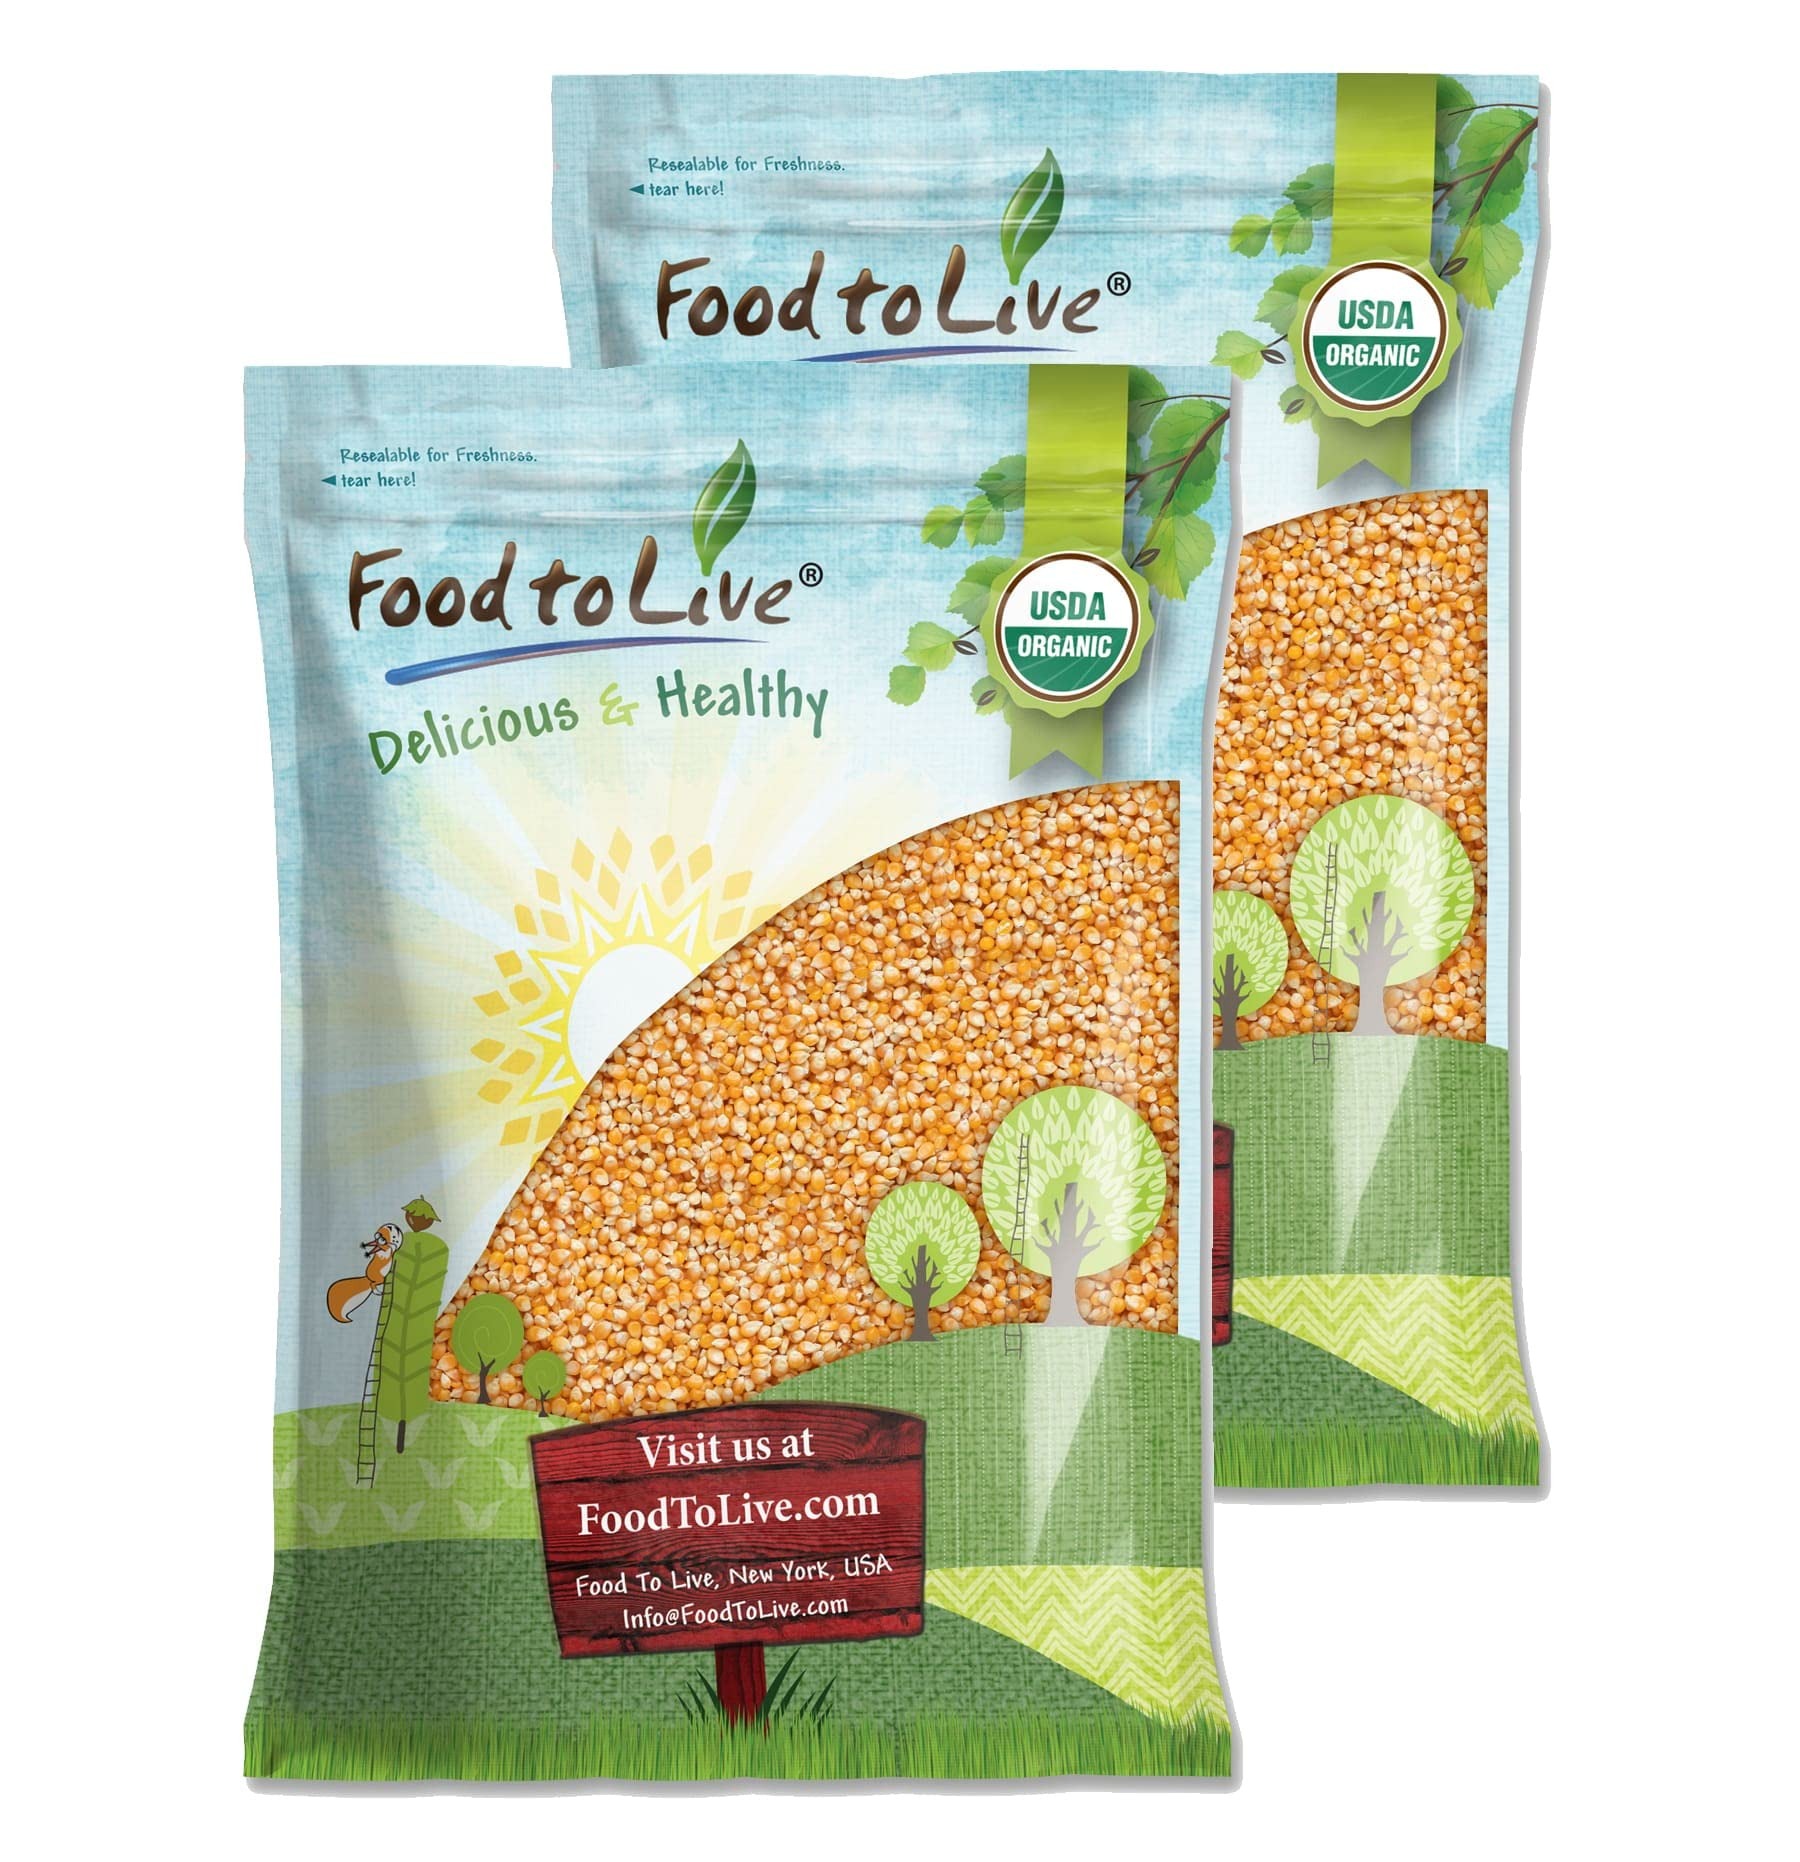
Item Name: Food to Live Organic Yellow Popcorn – Non-GMO Corn Kernels, 100% Whole Grain, No Additives, No Preservatives, Vegan, Bulk. Theater-Quality Popcorn. Easy to Make. High Fiber, and Low-Calorie Snack
Bullet Point 1: ✔️ ORGANIC & NON-GMO: Organic Yellow Popcorn by Food to Live is a USDA Organic and Non-GMO product. It doesn’t contain any additives or preservatives. Moreover, it’s Vegan-friendly and suits a Keto diet (1 cup a day only).
Bullet Point 2: ✔️ THEATER-QUALITY POPCORN: Our Organic Popcorn comes from 100% whole corn grains of flint variety. It pops into large fluffy yellowish flakes and presents with a pleasant nutty aroma.
Bullet Point 3: ✔️ HIGHLY NUTRITIOUS, SOURCE OF FIBER, LOW IN CALORIES: Organic yellow popcorn is a great source of fiber and is a low-calorie snack. It is rich in antioxidants Polyphenols, Iron, Magnesium, Phosphorous, Zinc, and Manganese. Moreover, it contains vitamins B1, B3, B6, Folate, and Pantothenic acid.
Bullet Point 4: ✔️ EASY TO MAKE: Add oil to a heavy-bottomed pot and heat it on medium heat. Then put in popcorn kernels and wait until they pop, it may take a few minutes. Season it with salt and/or butter or caramel, or sugar to your liking!
Bullet Point 5: ✔️ BUDGET-FRIENDLY: Consider buying Organic Popcorn in bulk to save extra per pound.
Value: 320.0
Unit: Ounce

Price: 69.96